2006 United States House of Representatives elections in Florida

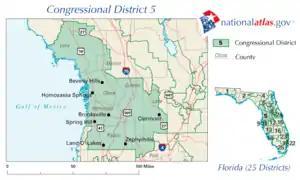

Three-term incumbent Republican congressman Jeff Miller had an easy time seeking re-election in this staunchly conservative district based in the Florida Panhandle. Miller, who was initially elected in a special election in 2001 to replace Joe Scarborough, took advantage of this district's large military population based around the Naval Air Station Pensacola with his membership on the House Veterans Affairs Committee and the naturally conservative tendencies of western Florida to defeat Democratic challenger Joe Roberts easily.